Lyft Urban Solutions

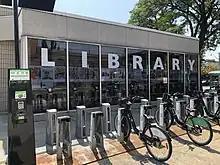
A Bike Share Toronto kiosk and station in Toronto.

PBSC's payment kiosks are touchscreen-operated; most of them accept credit cards for short-term rentals. Users can unlock bikes using a numeric one-time PIN number generated by the payment kiosk or an app. Long-term subscribers also have the option to unlock a bike using a subscriber key, which works using contactless RFID ("tap") technology.